Hurricane Marie (2014)

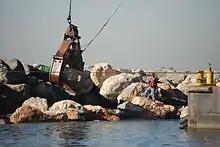
Repair work along the Middle Breakwater on October 29

Significant flooding also occurred in and around the Port of Long Beach. The Army Corps of Engineers was sent out to inspect significant damage to the middle breakwater at Long Beach. Eleven sections of the breakwater sustained major damage, including three areas which were completely gouged out. Along the breakwater, of it sustained major damage, saw significant damage, and a further experienced moderate damage. Several hundred tons of rock were estimated to have been dislodged by the storm. The nearby San Pedro and Long Beach breakwaters saw substantial damage as well, though not as severe as the middle breakwater. Debris from the Navy Mole breakwater damaged a roadway near the "Sea Launch Commander", within Long Beach. The breach resulted in roughly $3 million in damage to nearby terminals. Two barges and a pleasure craft were loosed from their anchors by the surging waves and had to be towed back. Two terminals had to close due to dangerous conditions for workers. Less than two weeks after Marie, Hurricane Norbert threatened to bring further increased surf to the area. With the breakwater yet to be repaired, a large sand berm was reinforced along beaches and residents were supplied with sandbags.